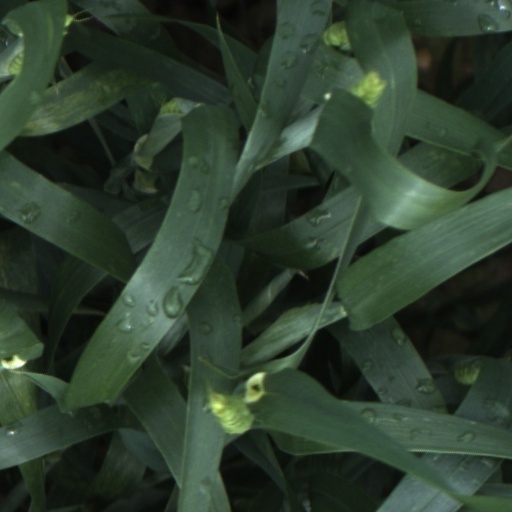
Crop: wheat